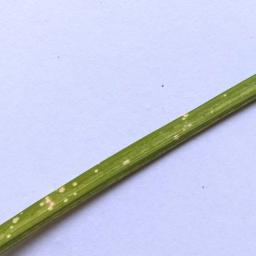
Label: Rice___Leaf_Blast